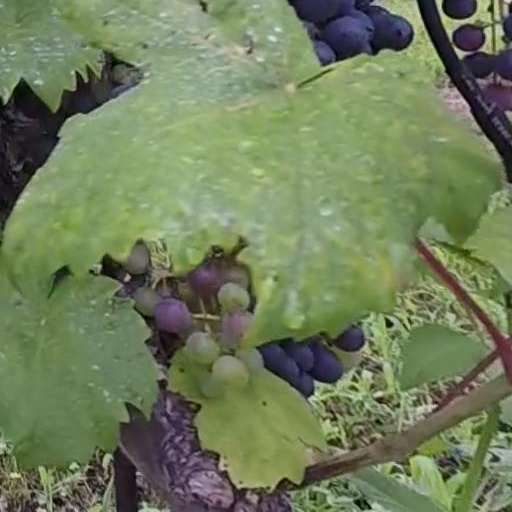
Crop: grape